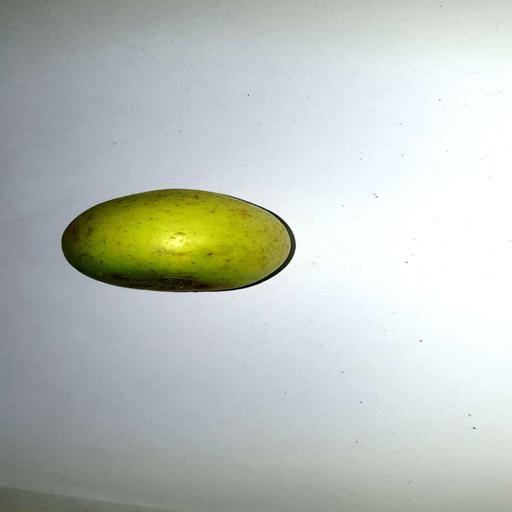
Label: healthy